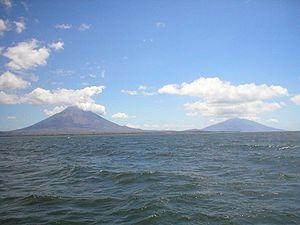
Le Nicaragua, en forme longue la république du Nicaragua, en espagnol República de Nicaragua, est un pays d'Amérique centrale. Il est limitrophe du Costa Rica au sud et du Honduras au nord. Il est aussi entouré par l'océan Pacifique et la mer des Caraïbes. Sa capitale et plus grande ville est Managua.